Bill Elliott

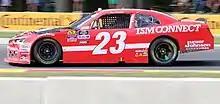
Elliott racing at Road America in 2018

After the disappointing finish in the World 600, Elliott rebounded with a 6th place finish at Riverside. He would then go on a tear during the summer months of 1985, first winning back-to-back races, his 6th and 7th of the season, at Pocono and Michigan. Elliott would then lead the most laps, 103 of 160 laps, and finish 2nd in the Pepsi Firecracker 400 at Daytona to Greg Sacks. He followed that up with his 8th win of the season at Pocono, then leading 100 of 188 laps at Talladega and finishing 4th, and then leading 90 of 200 laps and winning at Michigan, his 9th of the season. It was also during this stretch, Elliott would set an unprecedented NASCAR record of winning five consecutive pole qualifying sessions in 1985; the June Pocono race, the Firecracker 400 at Daytona, the July races in Pocono and Talladega, and the August Michigan race. That did not include the June Michigan race where qualifying was rained out, and the July Pocono race pole was where he started second, but further investigation led NASCAR to throw out the winning pole time for illegal fuel additives, retroactively awarding Elliott the pole award, money, and credit towards the season-long award for most poles won.